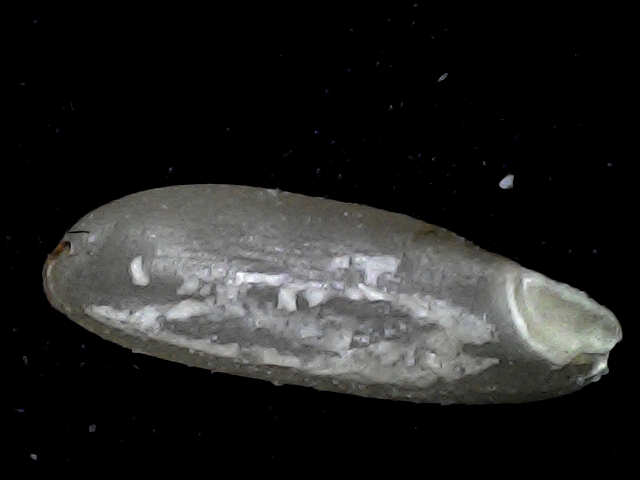
Rice variety: BD72